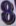
Number: 8